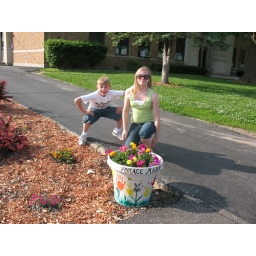
LOL me kneeling by a flower pot and my brother doing some weird stance behind me.